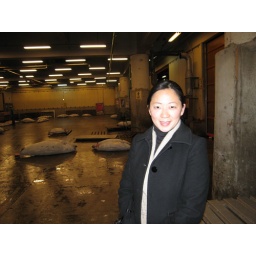
the Tsukiji fish market in Tokyo... early in the morning... yeah, those are frozen tuna for those of you who are foodies...